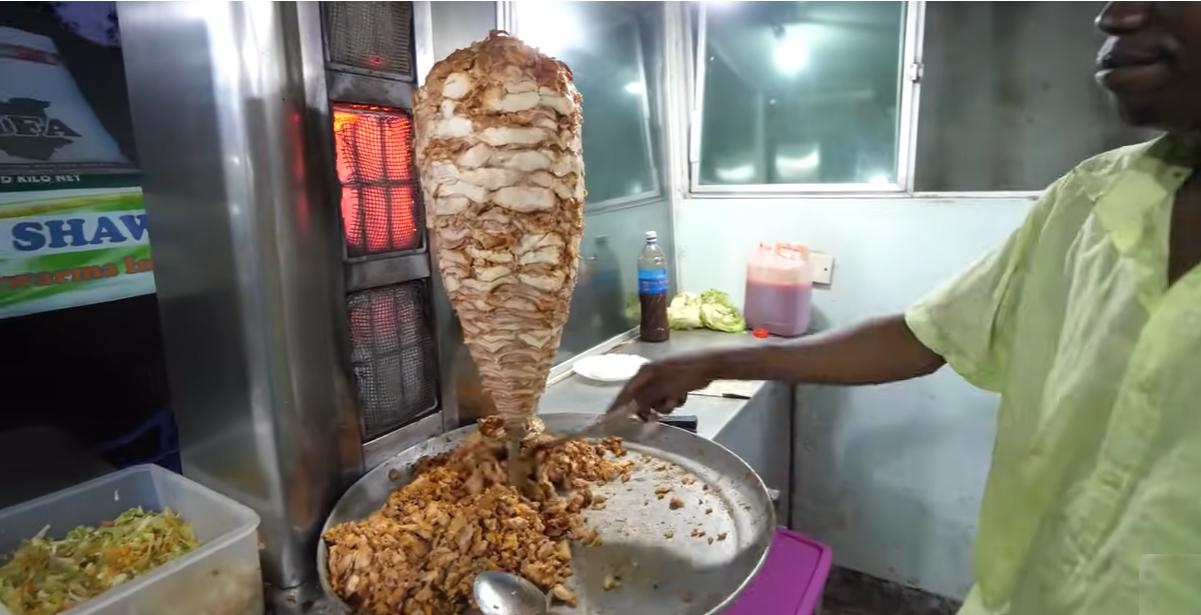
Mwanaume aliyevalia shati la rangi ya kijani iliyonyepesi kabisa, anakatakata vinyama ambavyo hutengenezea chakula kiitwacho shawarma. Kando kidogo vichupa nyeupe na mingine yenye rangi ya samawati kidogo na kifuniko cha rangi nyeupe.